Works Progress Administration

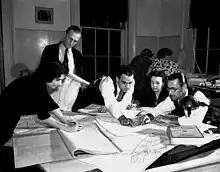
WPA researchers and map makers prepare the air raid warning map for New Orleans within days of the attack on Pearl Harbor (December 11, 1941).

On May 26, 1940, FDR delivered a fireside chat to the American people about "the approaching storm", and on June 6 Harrington reprioritized WPA projects, anticipating a major expansion of the U.S. military. "Types of WPA work to be expedited in every possible way to include, in addition to airports and military airfields, construction of housing and other facilities for enlarged military garrisons, camp and cantonment construction, and various improvements in navy yards," Harrington said. He observed that the WPA had already made substantial contributions to national defense over its five years of existence, by building 85 percent of the new airports in the U.S. and making $420 million in improvements to military facilities. He predicted there would be 500,000 WPA workers on defense-related projects over the next 12 months, at a cost of $250 million. The estimated number of WPA workers needed for defense projects was soon revised to between 600,000 and 700,000. Vocational training for war industries was also begun by the WPA, with 50,000 trainees in the program by October 1940.